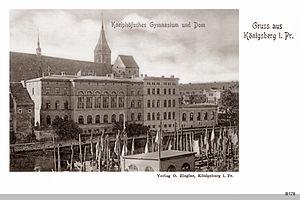
Le gymnase de Kneiphof était un gymnase dans le quartier de Kneiphof à Königsberg, en Allemagne.